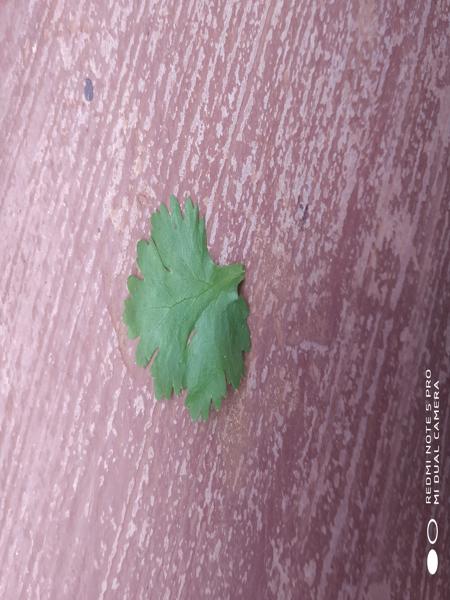
Plant: Coriender